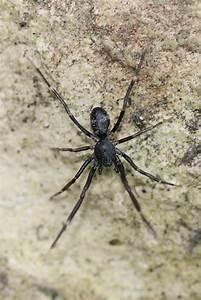
spider